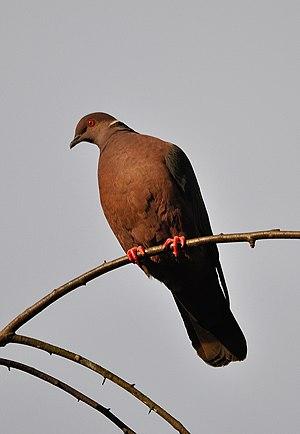
La province de Chubut est une province de l’Argentine, située en Patagonie, entre les 42ᵉ et 46ᵉ parallèles sud.
Le parc national Los Glaciares est une aire protégée de 539 300 ha qui se situe dans la province de Santa Cruz, au sud-ouest de la Patagonie argentine, à la frontière chilienne. Ce parc englobe deux grands lacs d'origine glaciaire et quelques lacs plus réduits, ainsi que quelques montagnes mythiques, comme le Fitz Roy, de 3 405 m, et le Cerro Torre, de 3 102 m.